Homesh

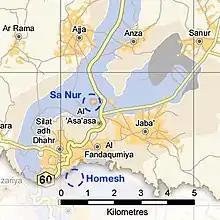
Homesh and Sa Nur on the 2018 OCHA OpT map of Jenin

In 2006 during Hanukkah, a few hundred people, including settlers and some former residents, arrived at Homesh and lit a Hanukkah 'shamash' candle. A declaration was made that this effort was the first step in rebuilding Homesh. On March 26, 2007, a few thousand supporters and former residents marched to Homesh and declared their wish to stay and rebuild. While the 'Disengagement Law' forbids Israeli citizens from being in the area, the Israeli army and police said that they allowed the march in order to avoid marchers detouring around roadblocks through Arab areas and to avoid violence such as in the evacuation of Amona. The new resettlement was demolished on March 28, 2007, by the Israel Police, border police and military police. After being evacuated the marchers said that they would try again. Another march of thousands took place on April 24, 2007, the Israeli Independence Day. Many are determined to return to their former homes. During an ascent in June 2007, the largest remaining structure in Homesh, its water tower, was painted orange, the color of the anti-disengagement movement. The color made the hilltop more visible in its surroundings, emboldening those hoping to rebuild the community.